Nathan Paget

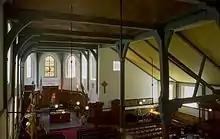
Interior of the English Reformed Church, Amsterdam.

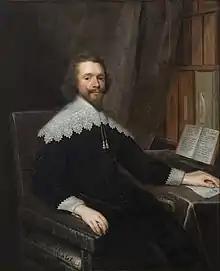
"Portrait of a Physician in His Library" by Cornelis Janssens van Ceulen, a 17th-century portrait in the Royal College of Physicians' collection

Nathan Paget was part of a combative, sometimes persecuted, Puritan family from the outset and his early experience reflected this. As early as 1617 his father emerged as a leader of the Puritan opposition to Thomas Morton, the Bishop of Chester, and was referred to the Court of High Commission, although at this point he emerged with little more than a warning and substantial expenses to pay. Nathan was educated first at Northwich grammar school (now Sir John Deane's College), where the head was Richard Pigot, a staunch Calvinist who was later head of Shrewsbury School.